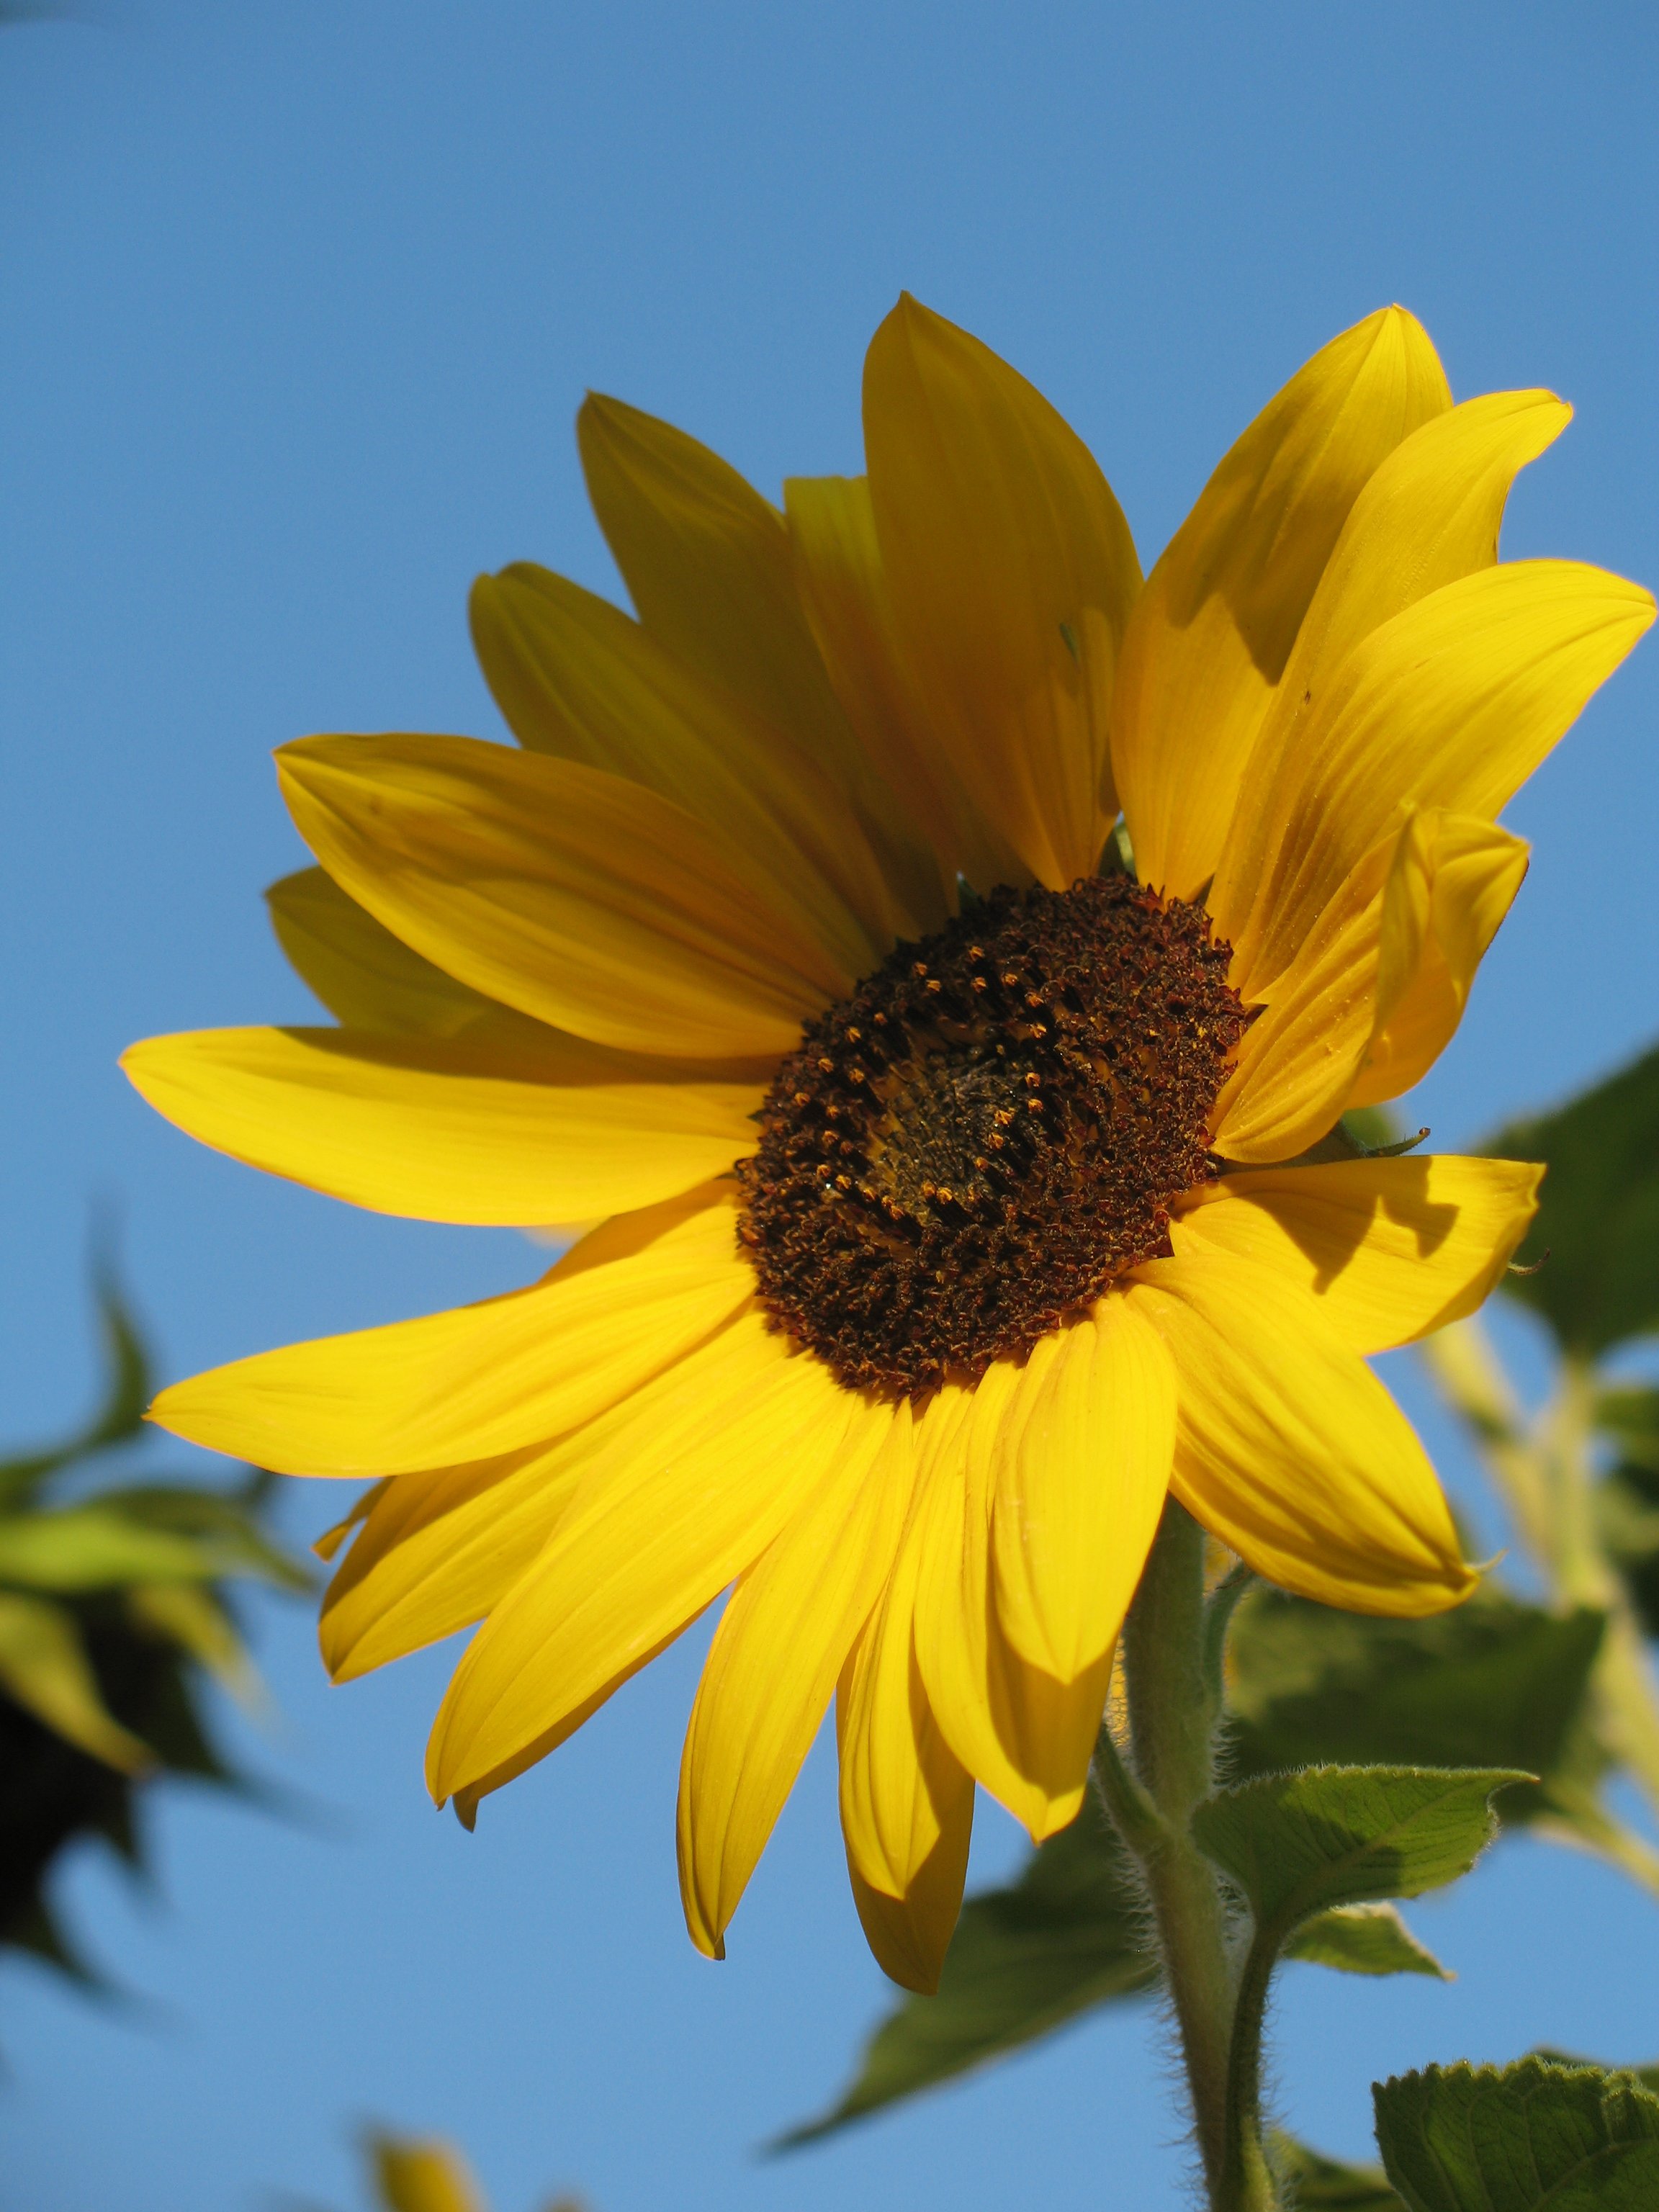
nature, plant, sky, sunshine, sun, field, round, flower, petal, summer, orange, green, golden, fresh, botany, blue, colorful, yellow, garden, flora, sunflower, wildflower, flowers, close up, seeds, sunny, sunflowers, petals, beautiful, macro photography, flowering plant, daisy family, sunflower seed, plant stem, land plant